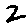
Label: 2